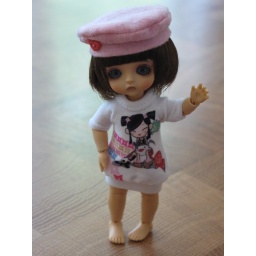
Awesome t-shirt dress by Helle Gavin *Holly Heart*, hat by icantdance. Thank you, ladies!